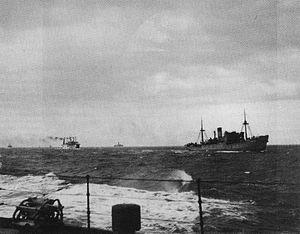
Le SS Jonathan Holt qui fut torpillé le 24 février 1941 par le sous-marin allemand U 97. 51 personnes périrent dans le naufrage, dont les archéologues français Ria et Joseph Hackin, ainsi que l'écrivain britannique Robert Byron.